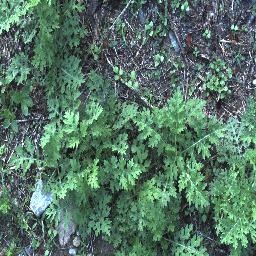
Label: parthenium